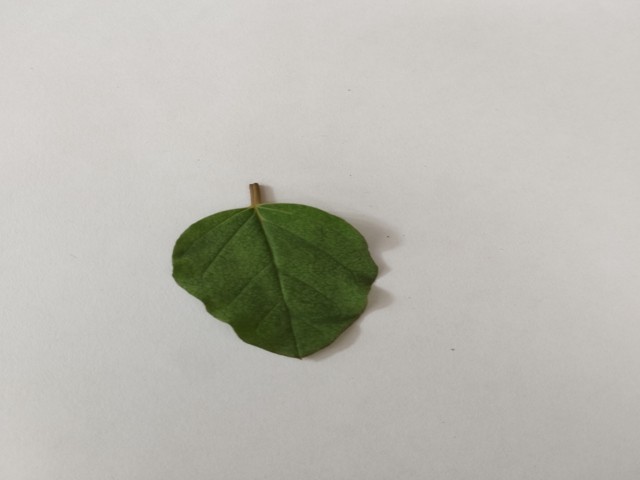
Plant: punarnava